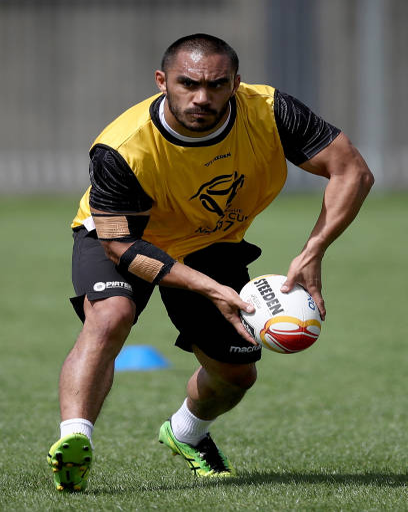
rugby player of passes during sports league championship .